History of macroeconomic thought

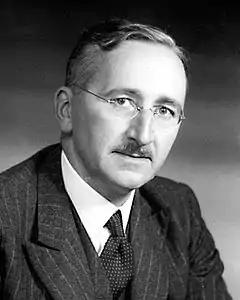
Friedrich Hayek, founder of Austrian business cycle theory

The Austrian School of economics began with Carl Menger's 1871 "Principles of Economics". Menger's followers formed a distinct group of economists until around World War II, when the distinction between Austrian economics and other schools of thought had largely broken down. The Austrian tradition survived as a distinct school, however, through the works of Ludwig von Mises and Friedrich Hayek. Present-day Austrians are distinguished by their interest in earlier Austrian works and abstention from standard empirical methodology including econometrics. Austrians also focus on market processes instead of equilibrium. Mainstream economists are generally critical of its methodology.